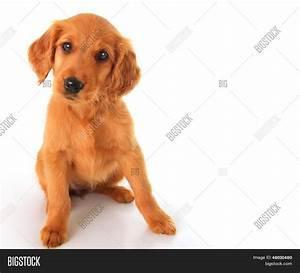
dog